2013 Arizona Cardinals season

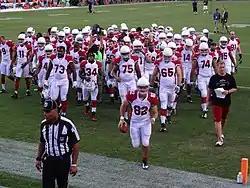
Cardinals players during preseason, August 29

The Cardinals finished their regular season at home against the 49ers in hopes of making the playoffs needing not only a win over the 49ers, but also a long shot upset by the Buccaneers over the Saints. After being behind 17–7 at halftime, the Cardinals came back to tie the game but were beaten by their division rivals on a game-winning field goal and finished in 3rd place, barely missing out as they needed to beat the 49ers to win the NFC's last playoff spot. However, even if they had won, they would not have qualified for the playoffs, since the Saints easily defeated the Buccaneers 42–17. They would finish their season 10–6, becoming the league's only team with a winning record to not make the playoffs.